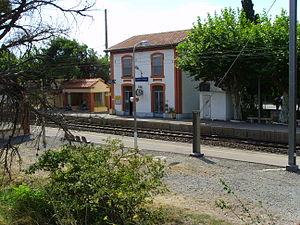
La gare de Leucate-La Franqui est une gare ferroviaire française de la ligne de Narbonne à Port-Bou, située sur le territoire de la commune de Leucate, dans le département de l'Aude, en région Occitanie. Excentrée à environ 3 km au nord de Leucate, elle est à un peu plus d'1 km de la station balnéaire de la Franqui et à 2,5 km du bord de mer.
Leucate est une commune française, située dans le département de l'Aude en région Occitanie.
La liste des gares de l'Aude, est une liste des gares ferroviaires, haltes ou arrêts, situées dans le département de l'Aude, en région Occitanie.